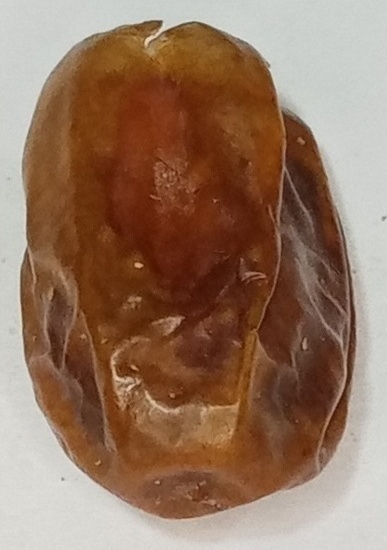
Variety: fasli-toto
Size: large
Grade: grade-1